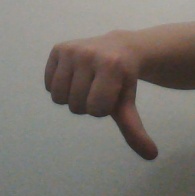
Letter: waw